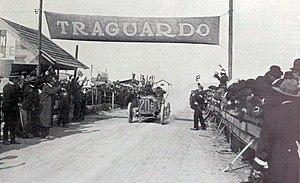
Victoire de Felice Nazzaro à la Targa Florio 1907 (p.9)
Felice Nazzaro, dit Le Roi de la vitesse, ou encore The Man who could drive two milles a minute, était un pilote automobile italien s'étant illustré avant le premier conflit mondial, mais aussi en 1922 à l'entame de la quarantaine.